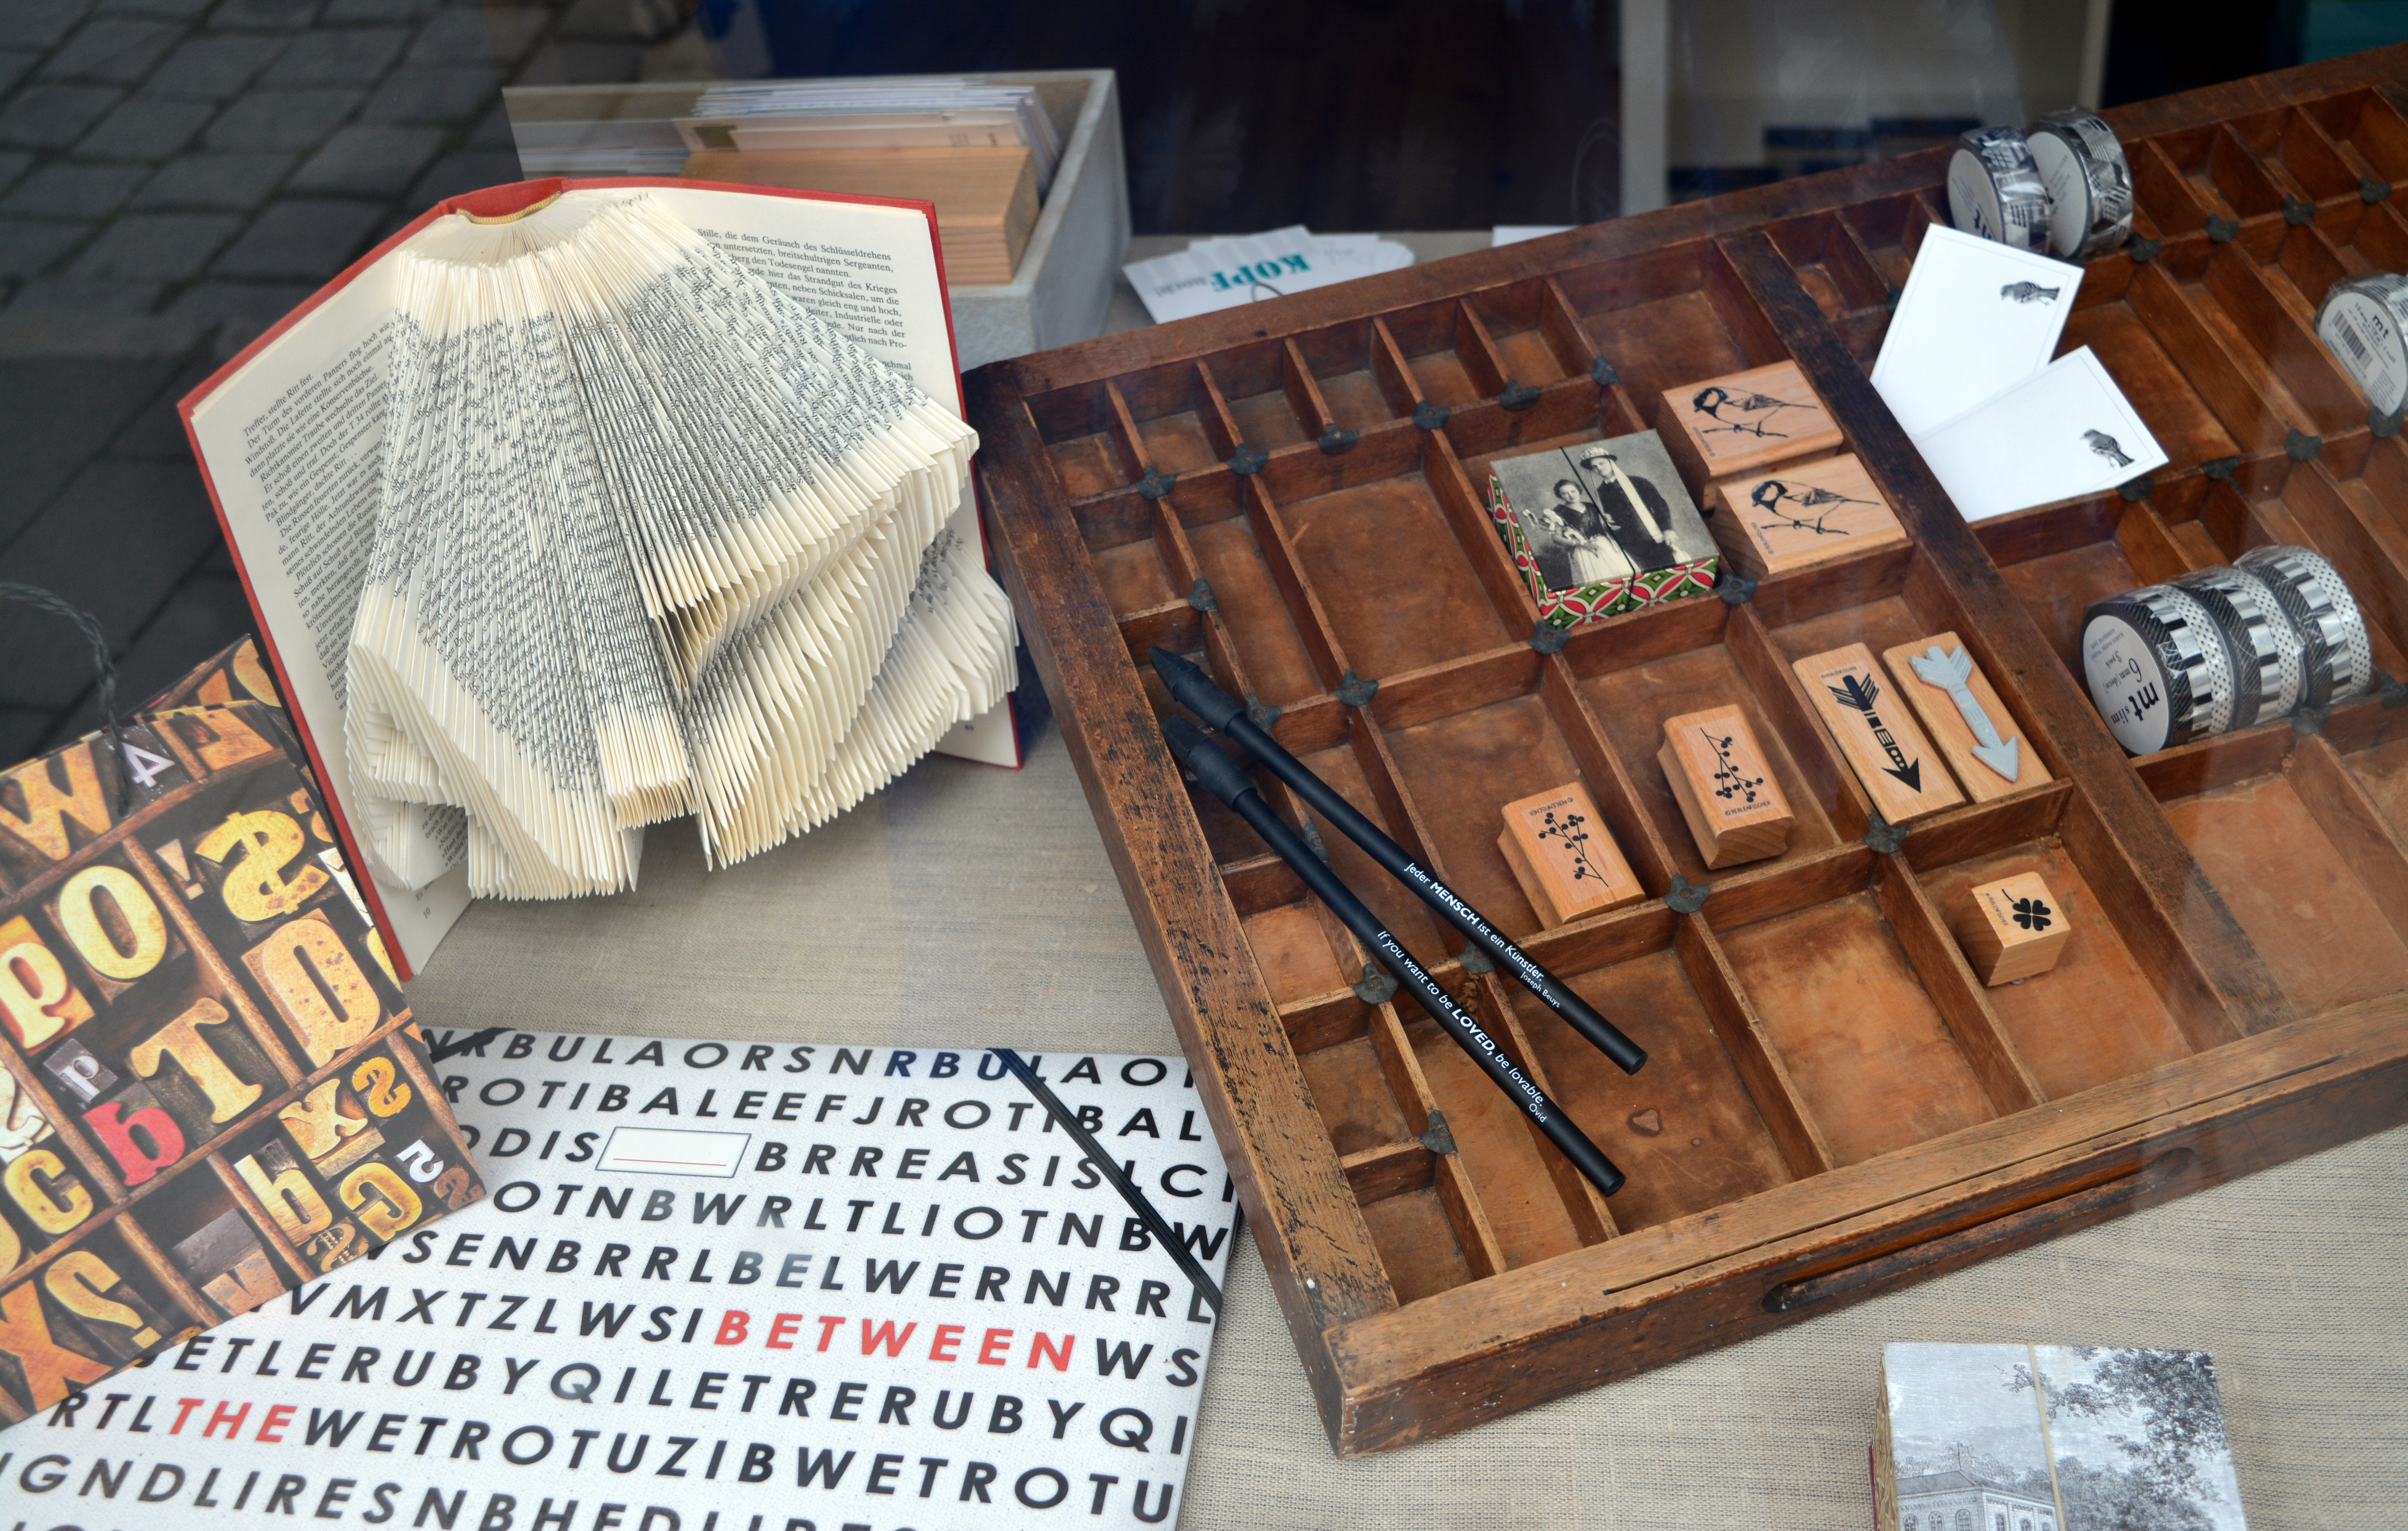
wood, table, furniture, room, wood stain, hardwood, flooring, interior design, floor, house, paper, art